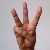
The image shows a hand gesture representing the letter 'W' in Indian Sign Language.